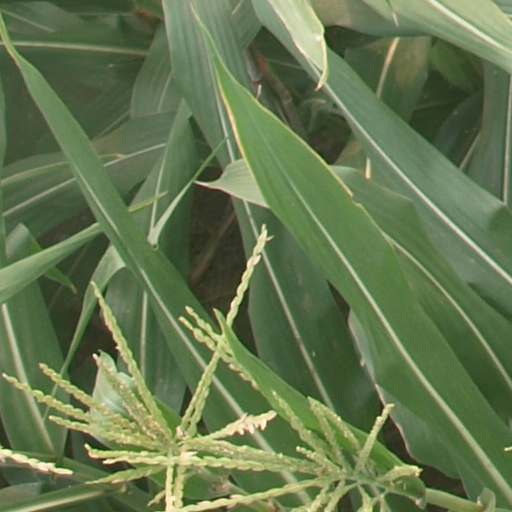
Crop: maize; corn